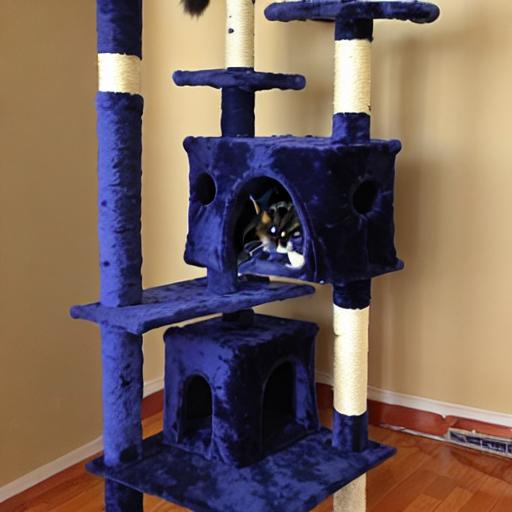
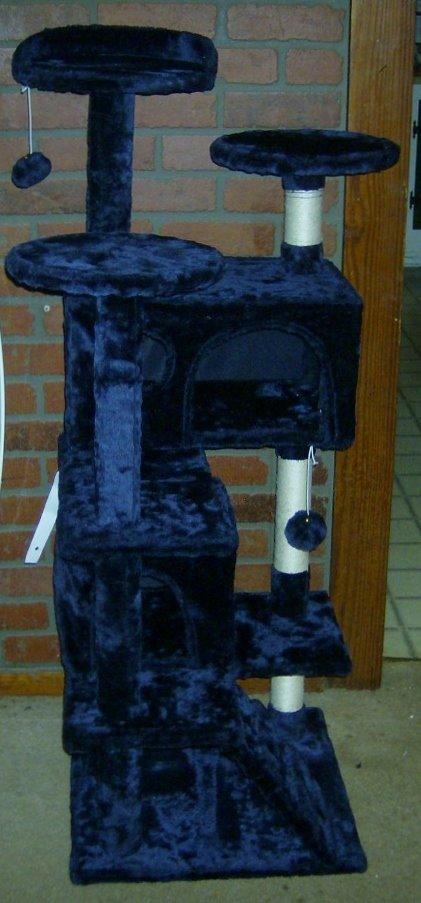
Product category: items_cat tree
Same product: no